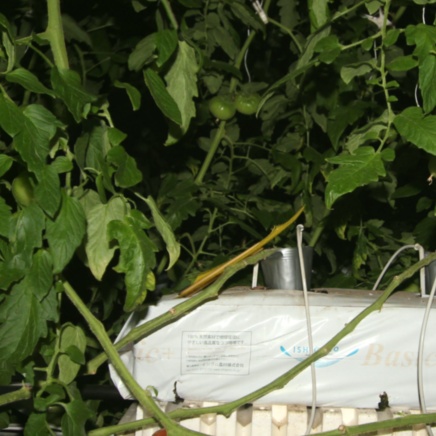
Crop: tomato